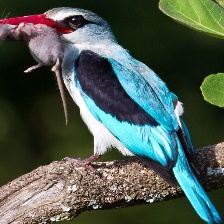
Species: WOODLAND KINGFISHER
Scientific name: HALCYON SENEGALENSIS